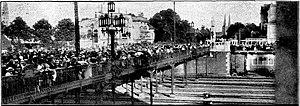
La gare centrale de Lübeck est une gare ferroviaire allemande, située au centre de la ville de Lübeck dans le land de Schleswig-Holstein.